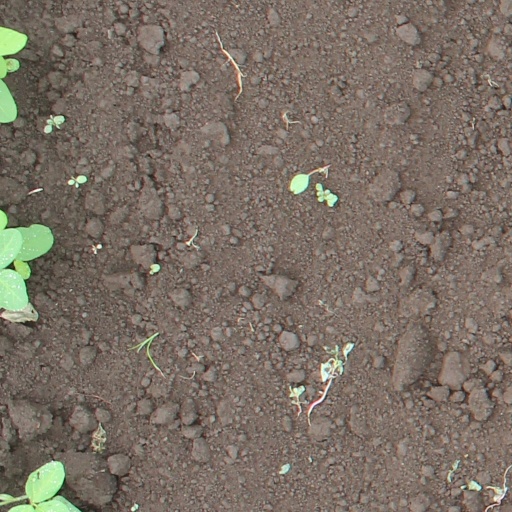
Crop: soybean